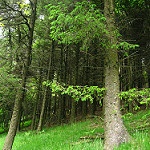
Label: forest